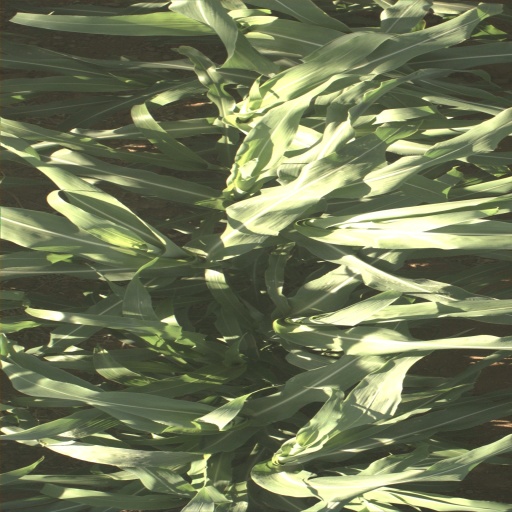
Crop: sorghum